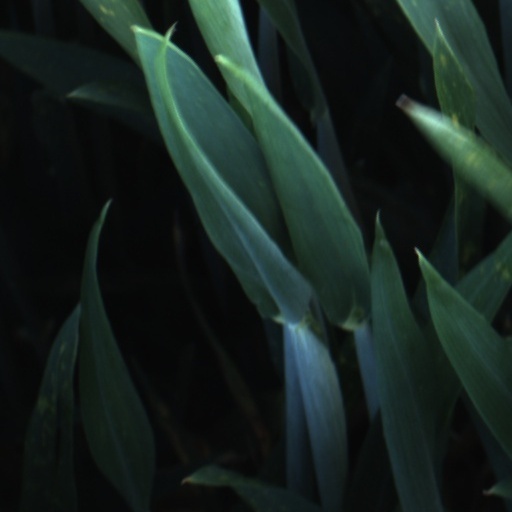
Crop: wheat